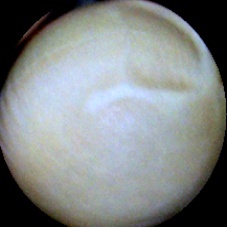
Label: Intact